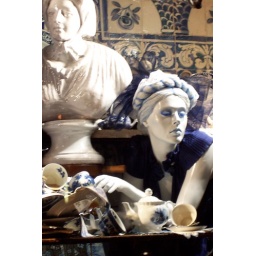
Detail in my favorite window. All the mannequins are shiny shiny like china and have these beautiful blue highlights.